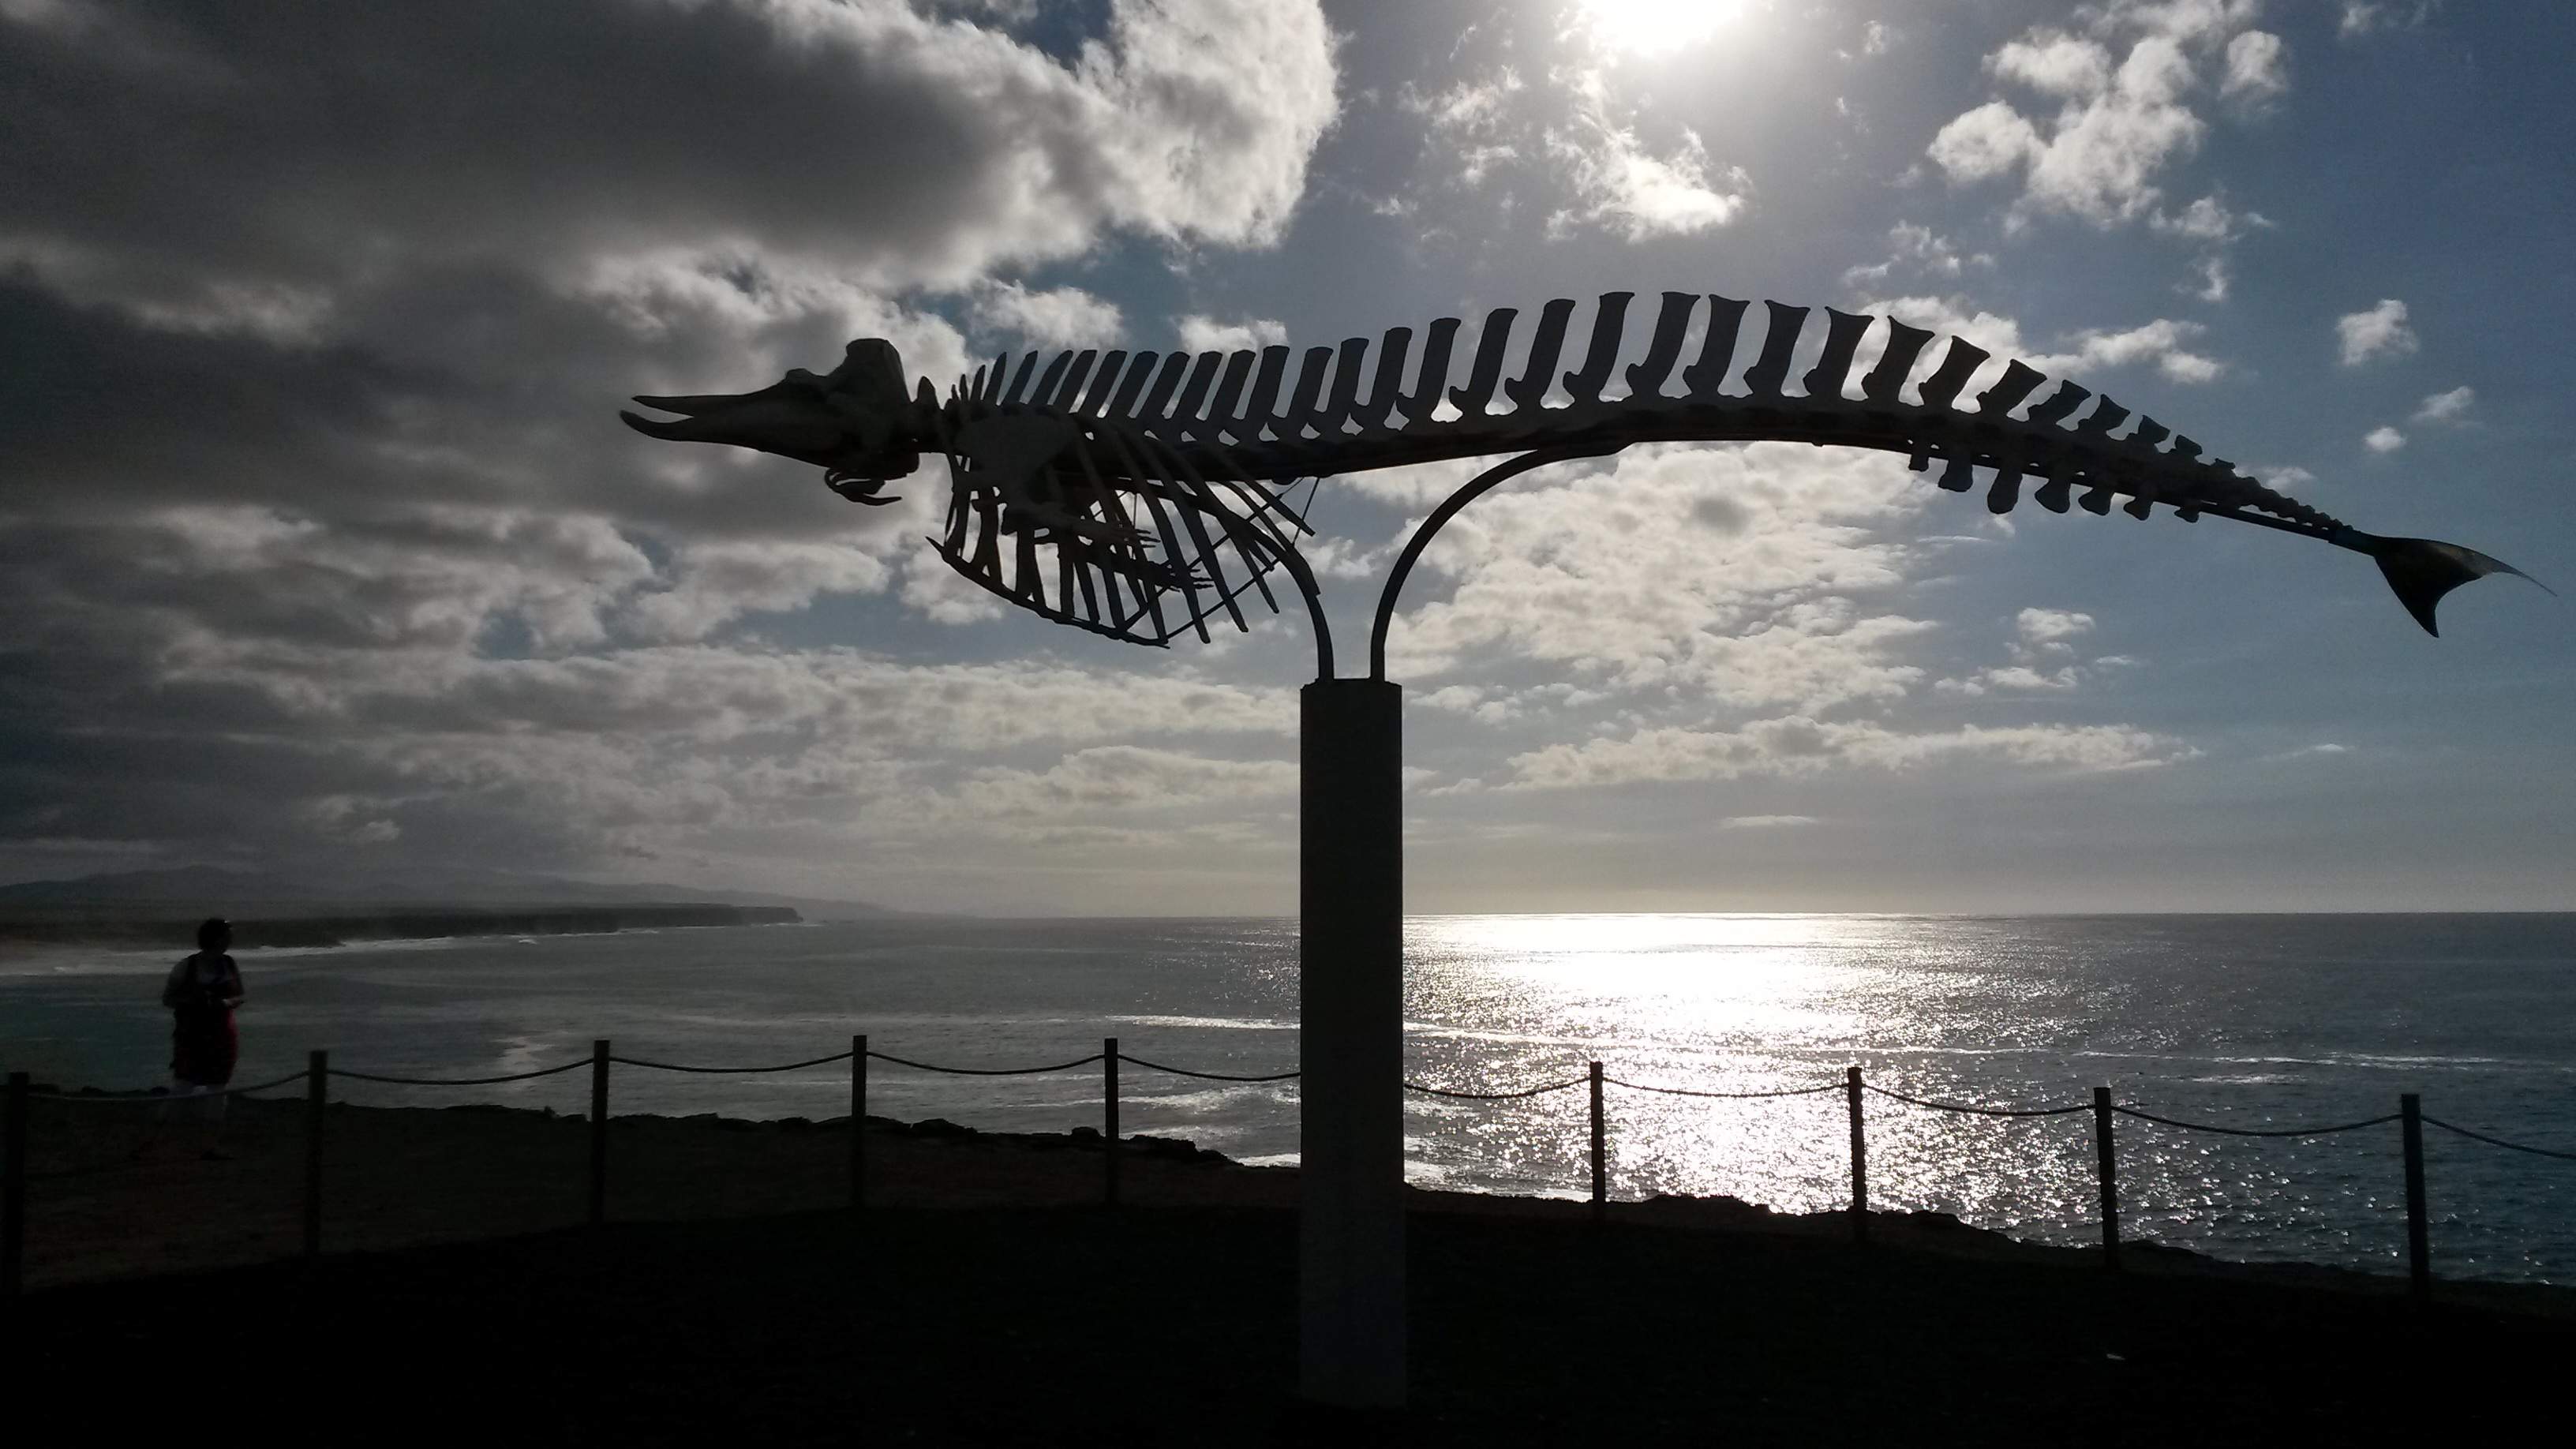
sea, ocean, silhouette, cloud, sunset, dusk, evening, fuerteventura, walgerippe, el cotillo